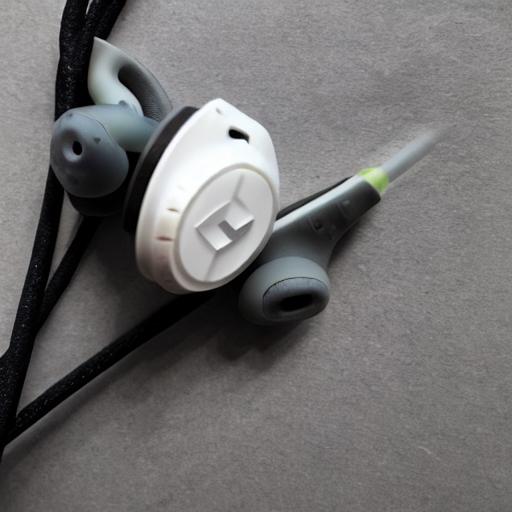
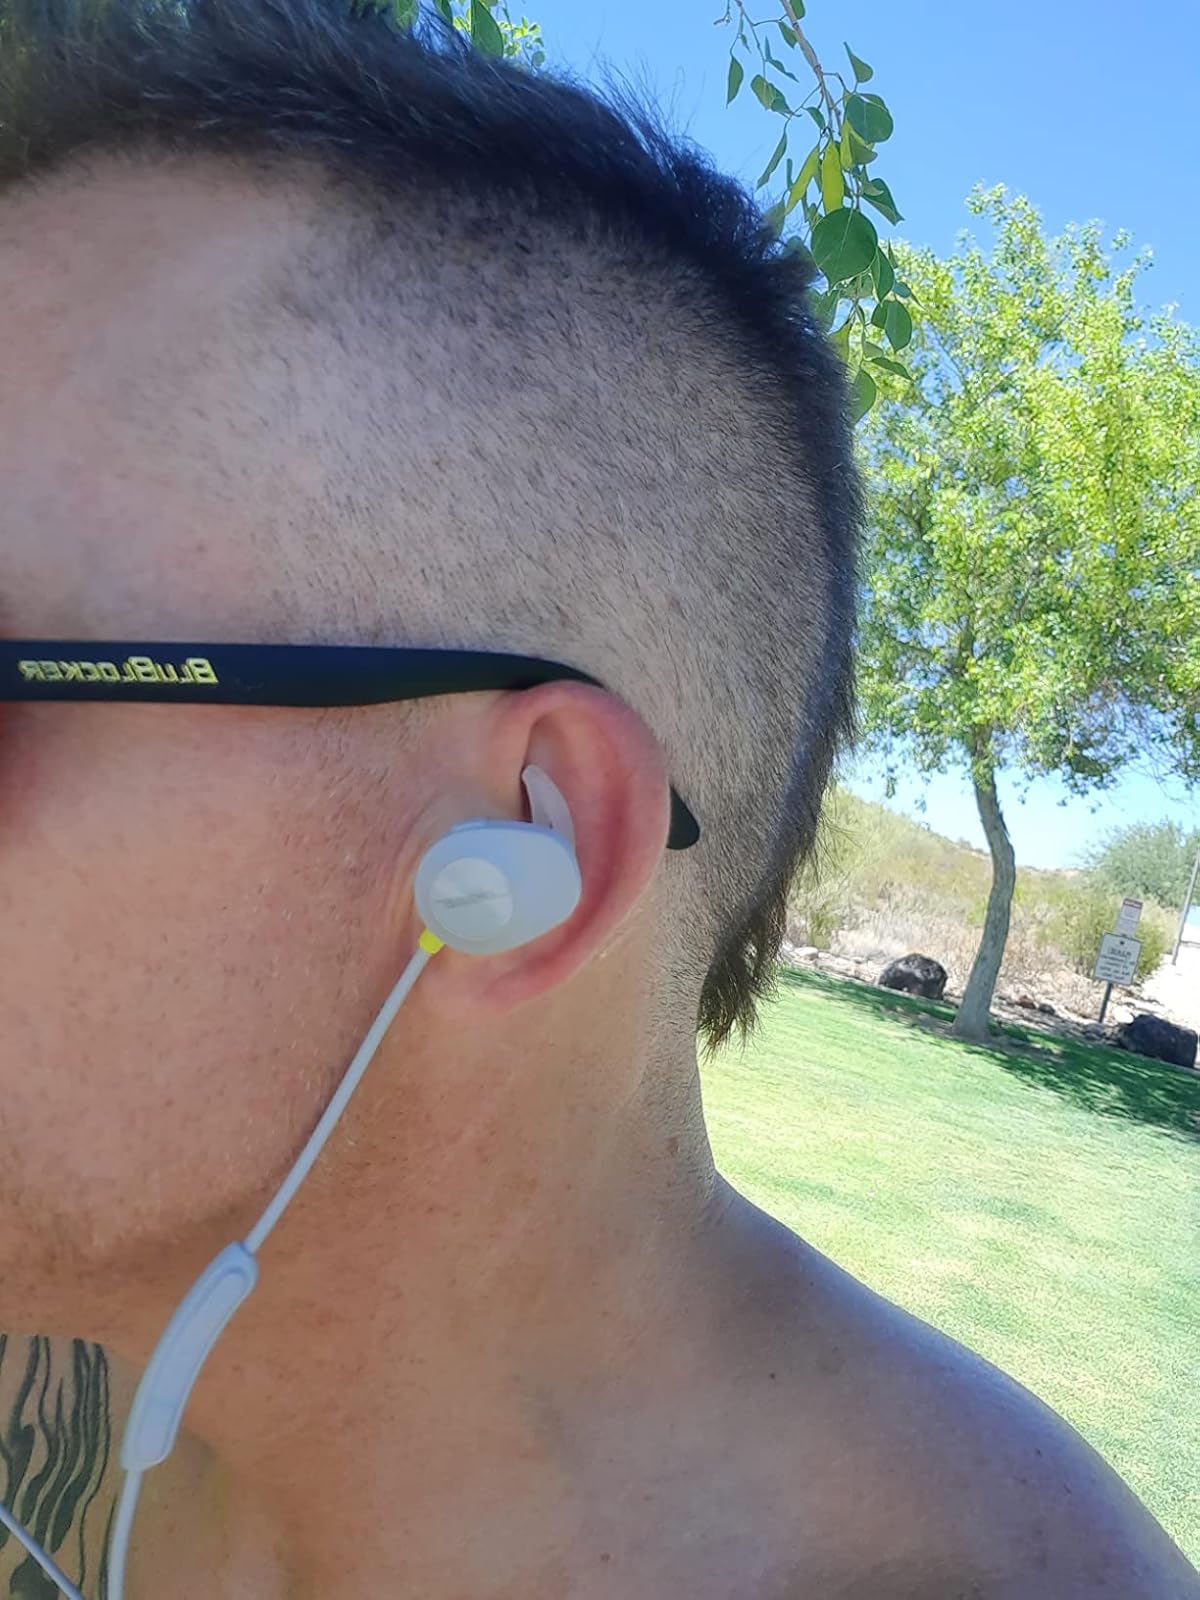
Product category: headphones
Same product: no